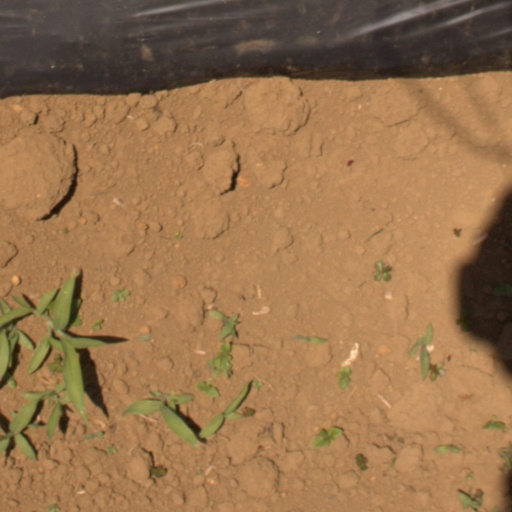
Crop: Jerusalem artichoke